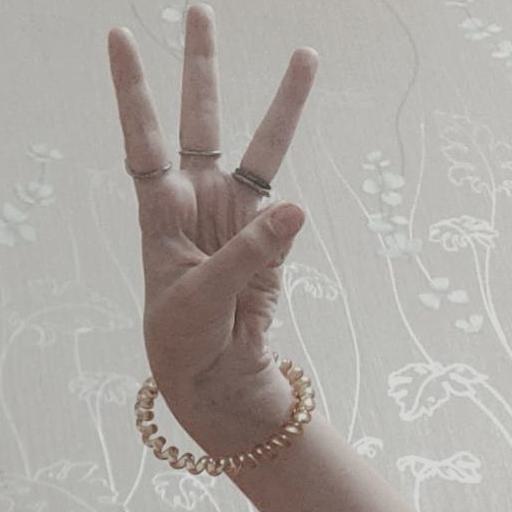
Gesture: three